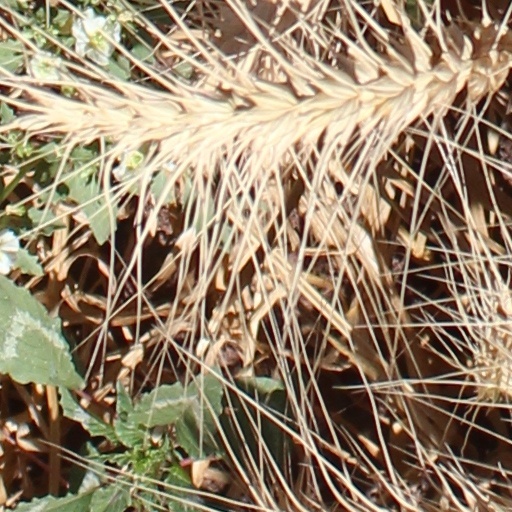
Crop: wheat